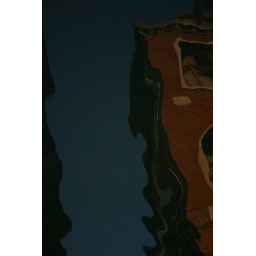
Canal house Venice mirrored in the water